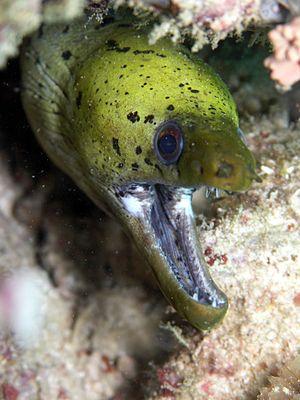
Les Gymnothorax sont un genre de murènes de la famille des Muraenidae.